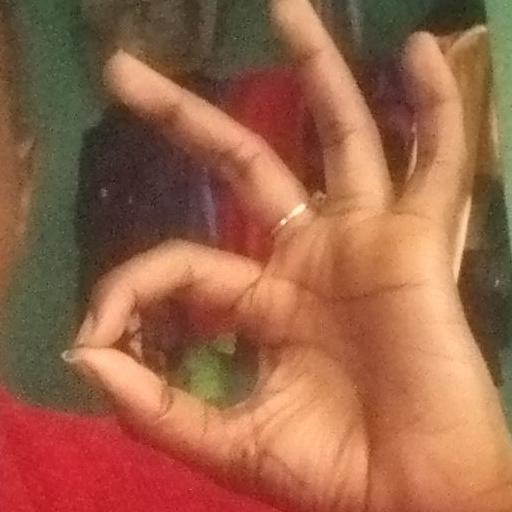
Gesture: ok